Pentagon (computer)

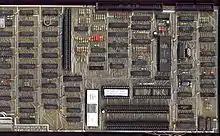
Pentagon-1024SL v1.x

The Pentagon home computer was a clone of the British-made Sinclair ZX Spectrum 128.